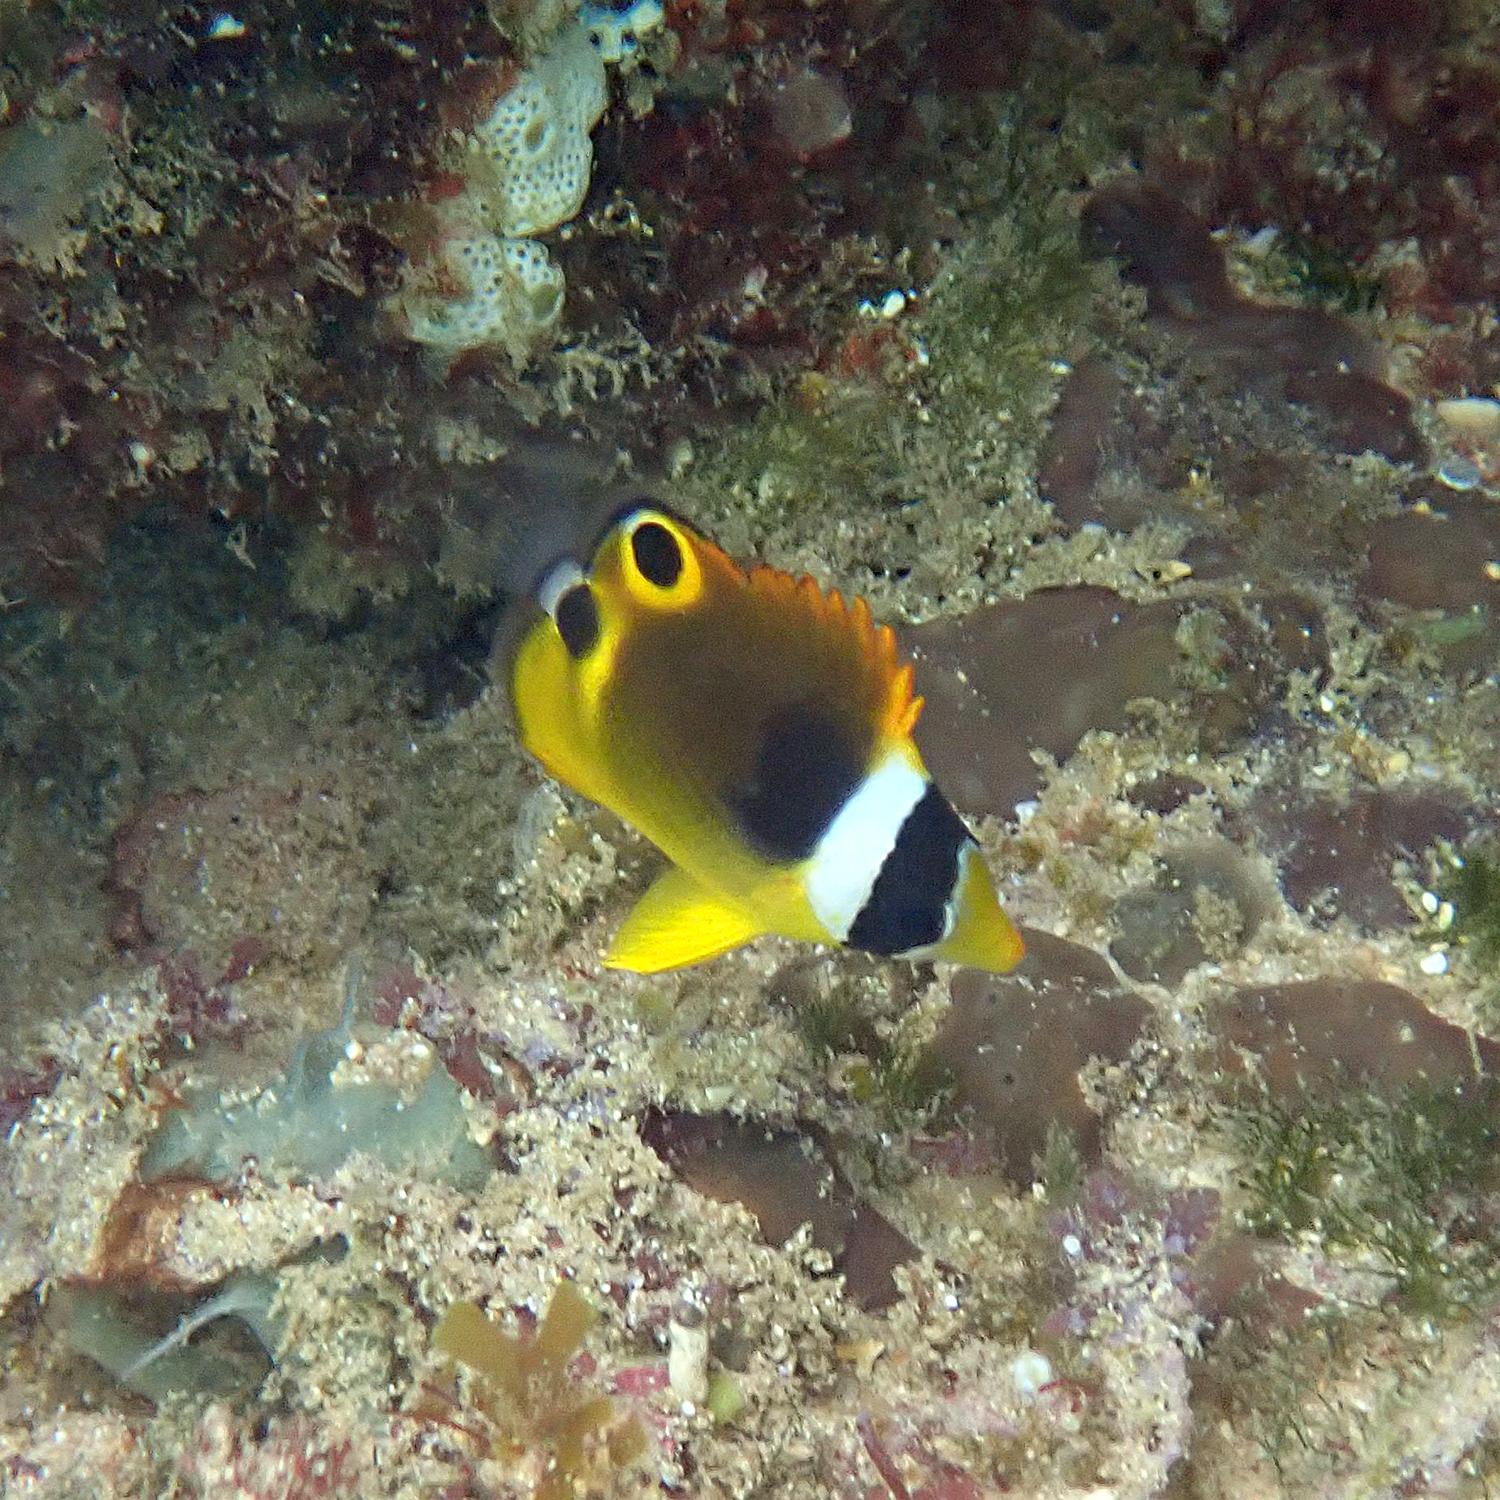
Chaetodon lunula (Raccoon Butterflyfish)